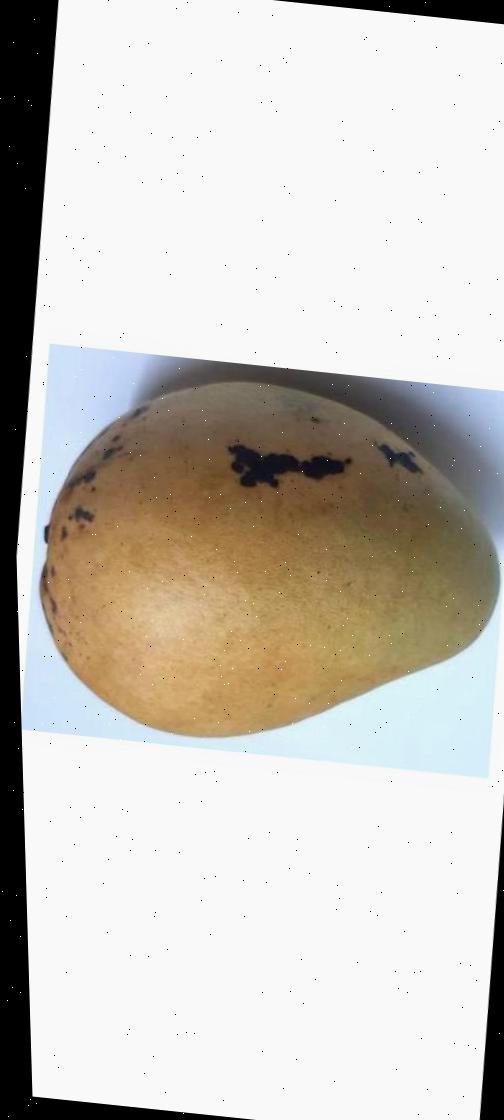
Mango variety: Bari-11